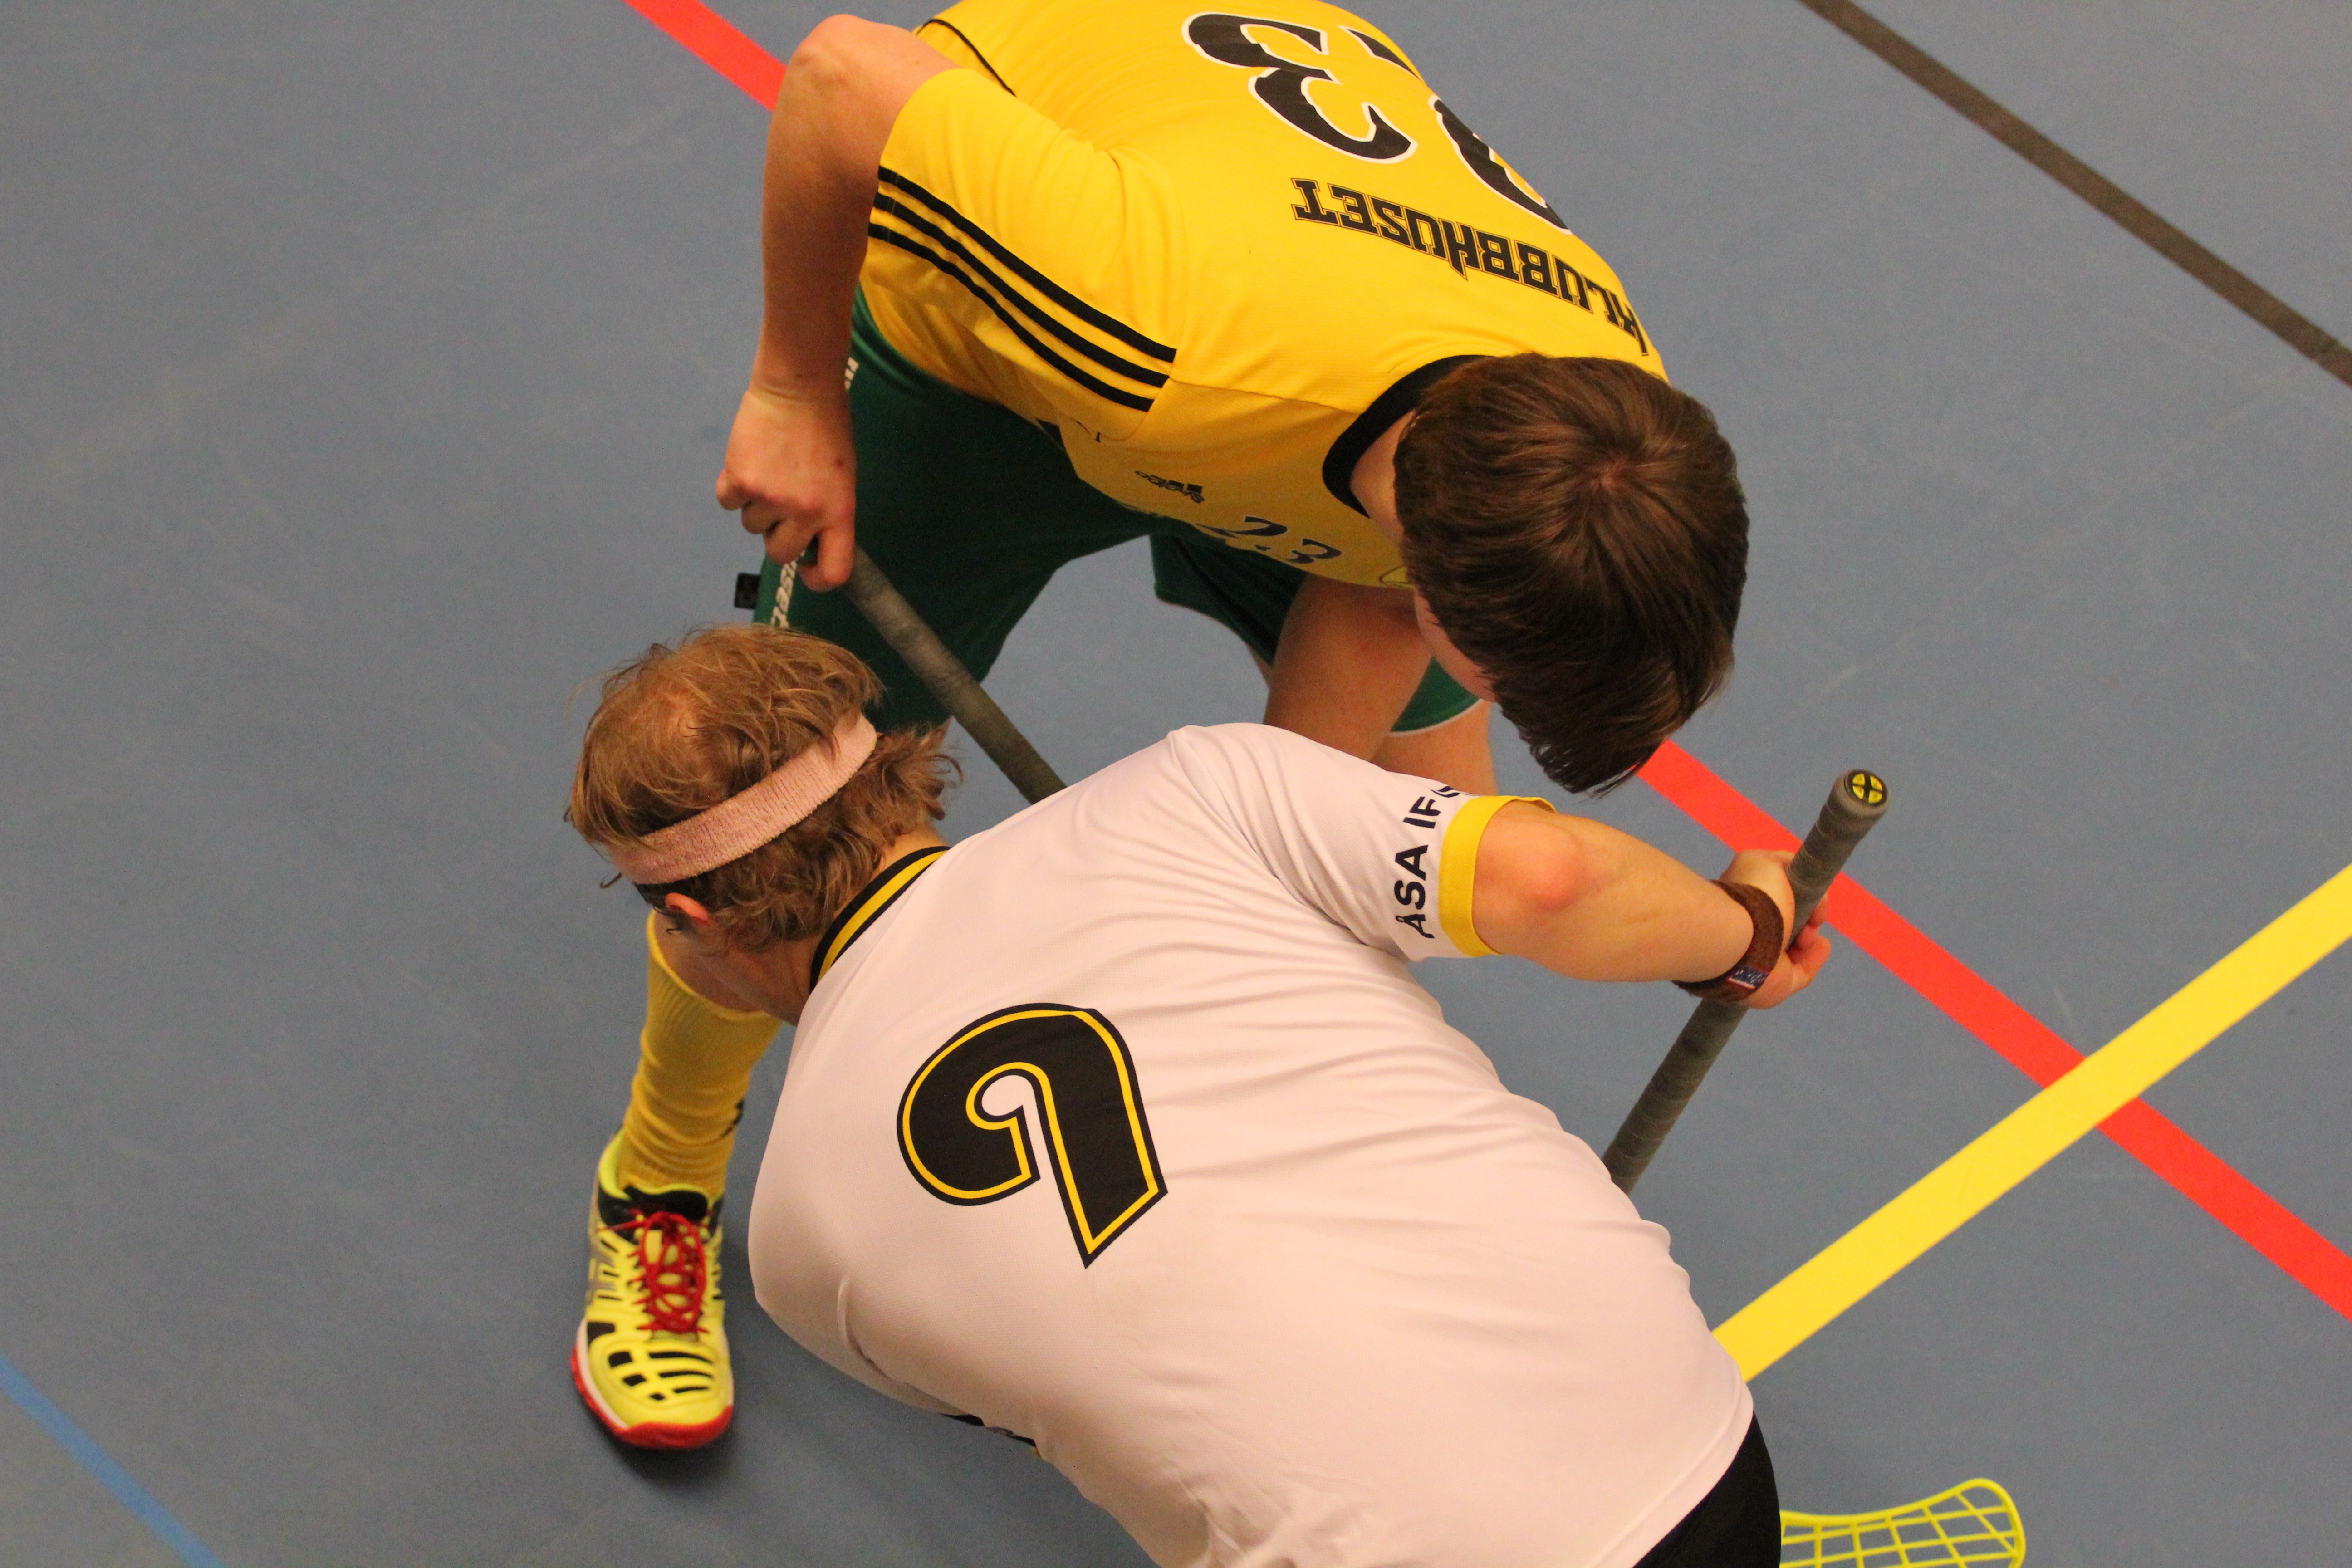
club, indoors, sports, match, championship, clubs, floorball, bicycle racing